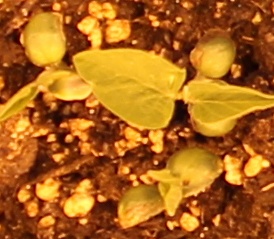
Label: Soybean